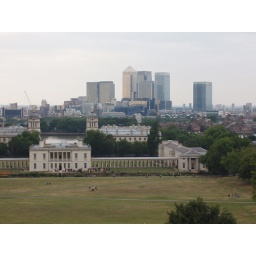
The 2nd tallest building 40th floor is Infosy's new office in London &amp;amp; m not kidding.